Palacio de los Condes del Vado y de Guenduláin

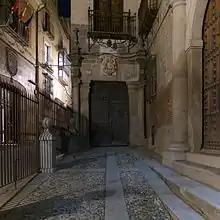
Palacio de los Condes del Vado y de Guenduláin

The Palacio de los Condes del Vado y de Guenduláin is a palace located in the city of Toledo, in Castile-La Mancha, Spain.